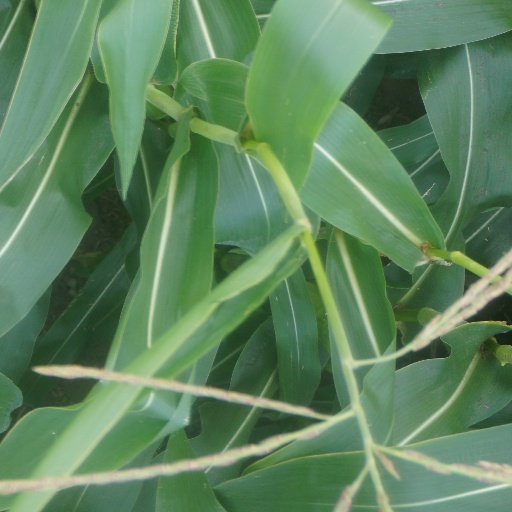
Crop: maize; corn